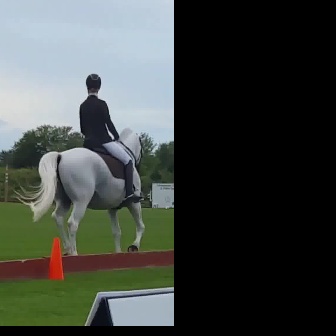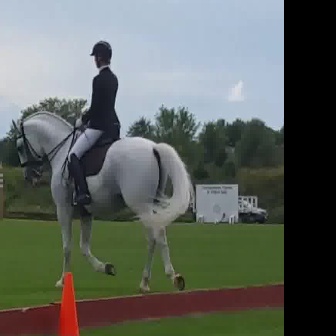
  Please identify the target specified by the bounding box [8,122,145,259] in the first image and locate it in the second image. Return the coordinates in [x_min,y_min,x_max,y_max] format.
Answer: [10,109,193,291]